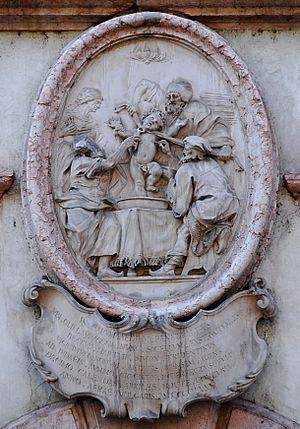
L'affaire Simon de Trente se déroule au XVᵉ siècle dans la ville de Trente, alors dépendante du duc du Tyrol. Un enfant de deux ans, Simon Unverdorben, disparaît dans des conditions mystérieuses aux alentours de la Pâque juive de 1475, ce qui donne lieu à l'un des procès les plus connus pour accusation de meurtre rituel contre les Juifs à la fin du Moyen Âge ainsi qu'à la persécution de la communauté juive de la ville et quinze exécutions.
Le médaillon est un ornement de sculpture ou d'architecture de façade ou de plafond, peint ou en bas-relief, et inscrit dans un cartouche circulaire ou ovoïde.